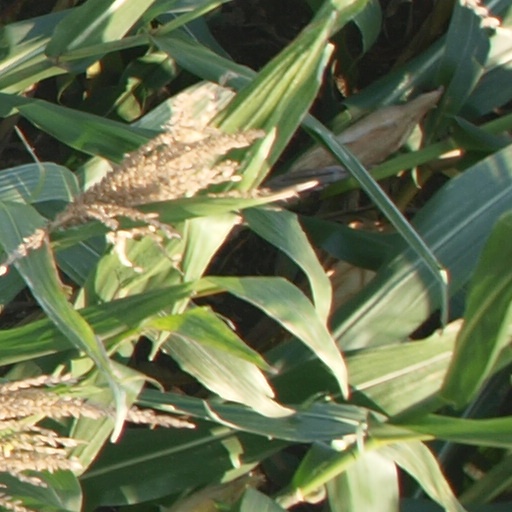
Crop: maize; corn